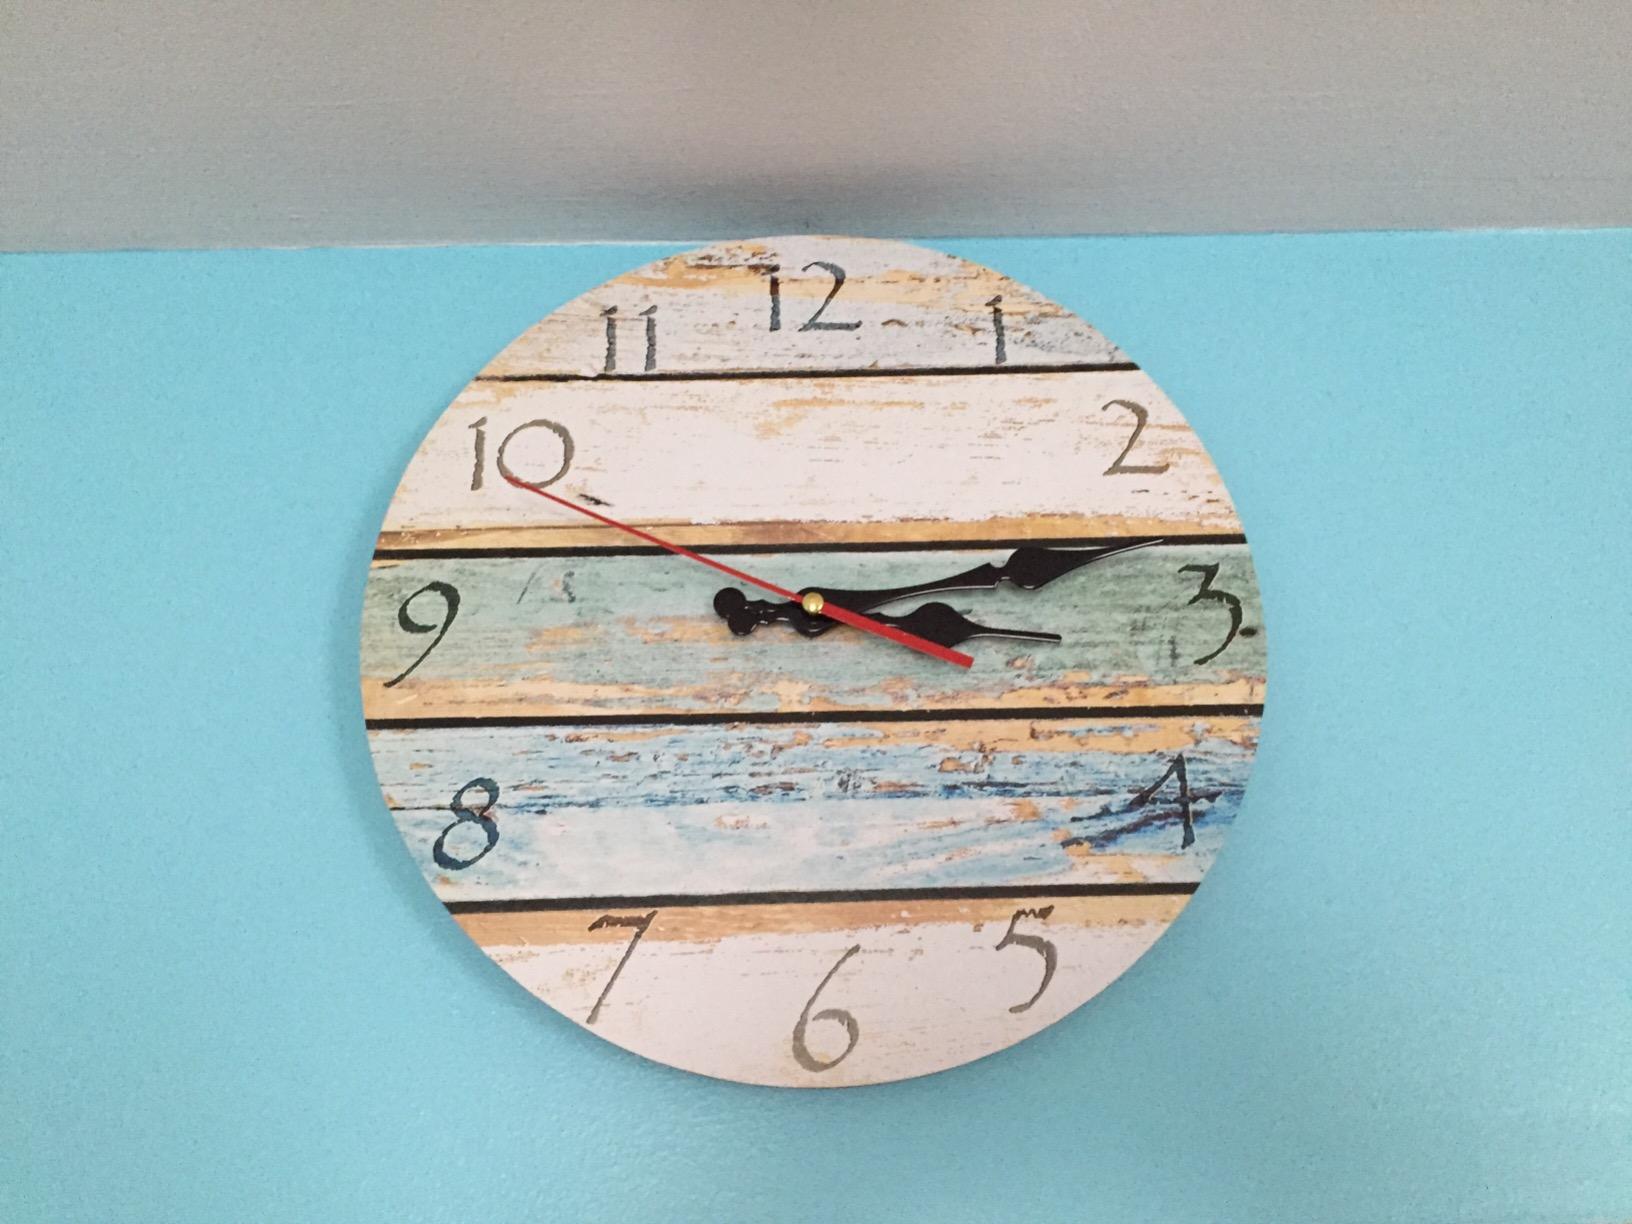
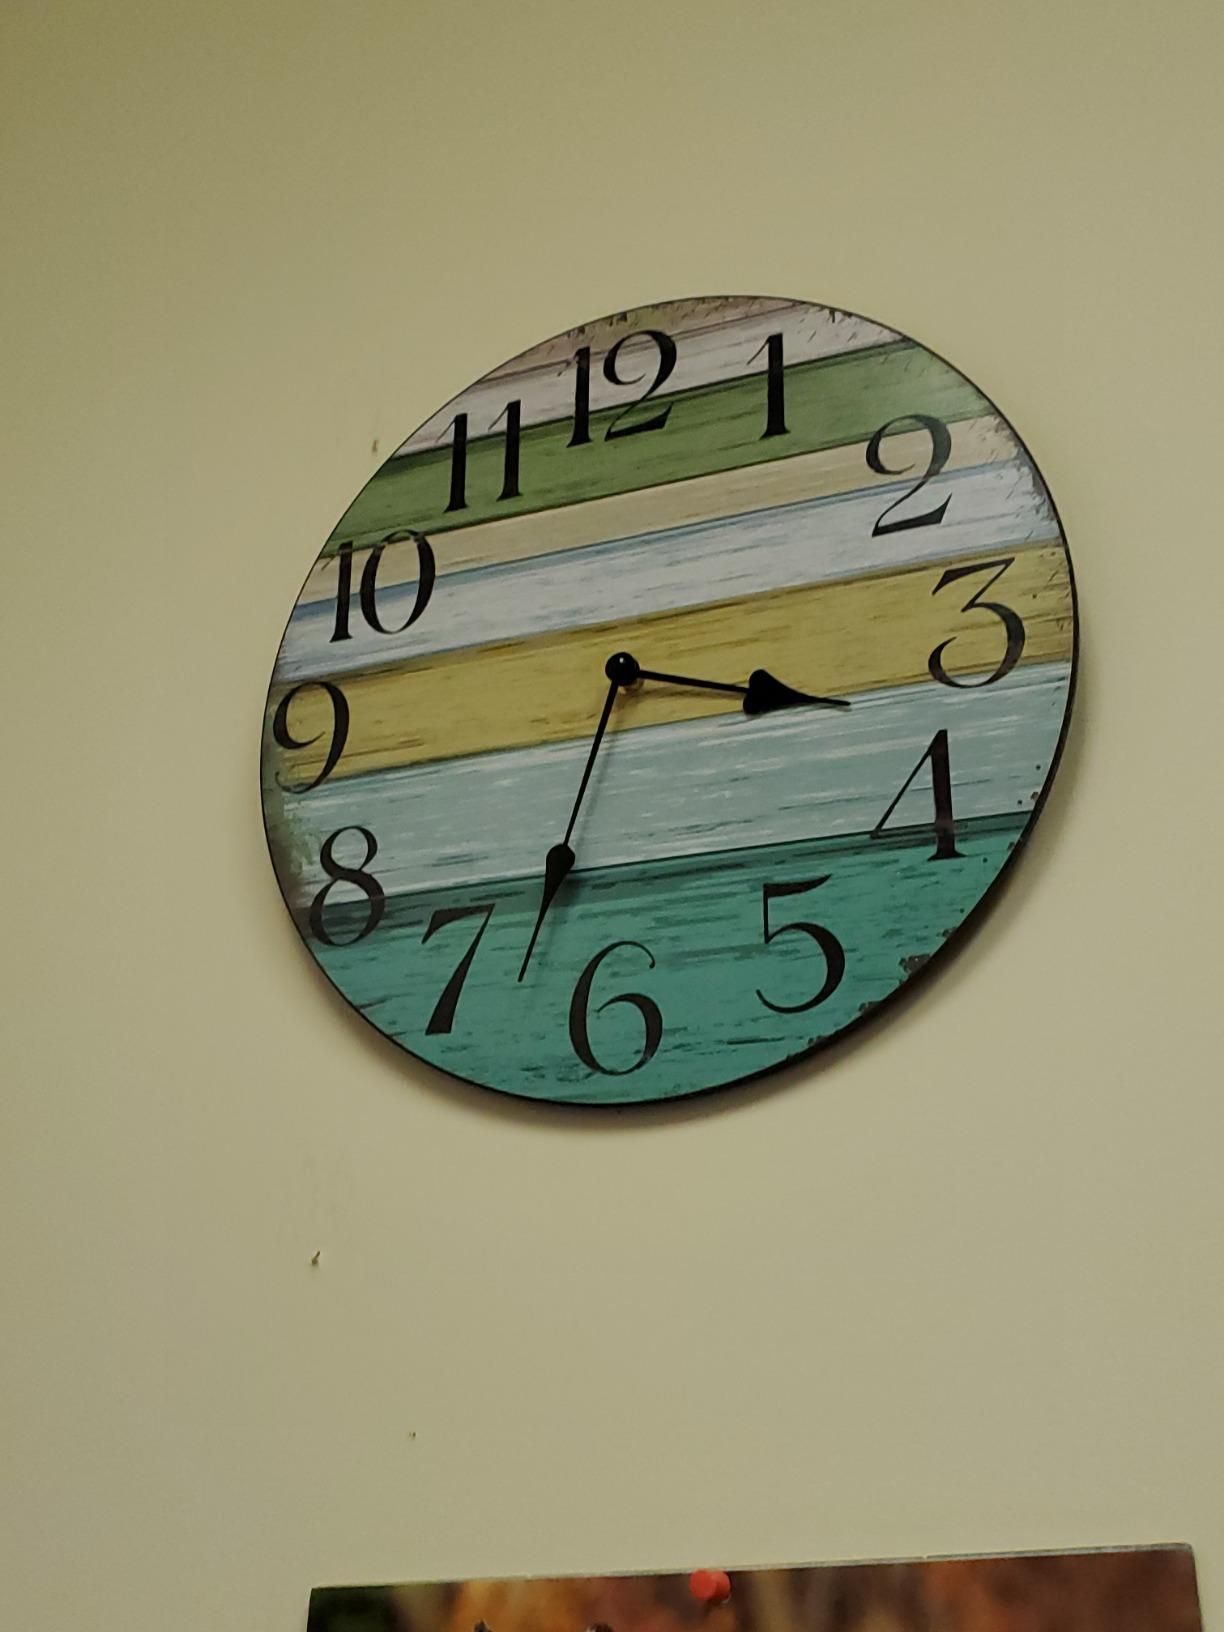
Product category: clock
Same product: no